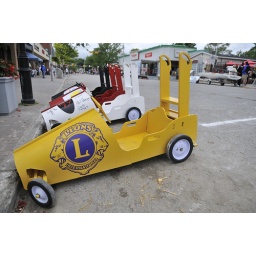
Soap box derby cars wait in the wings as the street sales continue on